Belle Île

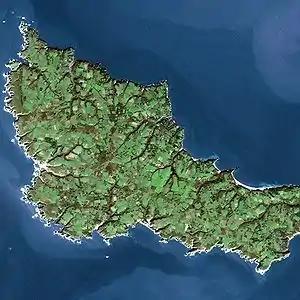
Belle Ile seen by SPOT satellite

The island measures and has an average elevation of . The area is about . The coasts are a mixture between dangerously sharp cliff edges on the southwest side, the "Côte Sauvage" ("wild coast"), and placid beaches, the largest being "les Grands Sables" ("the great sands") and navigable harbours on the northeast side. The island's climate is oceanic, having less rain and milder winters than on the mainland.